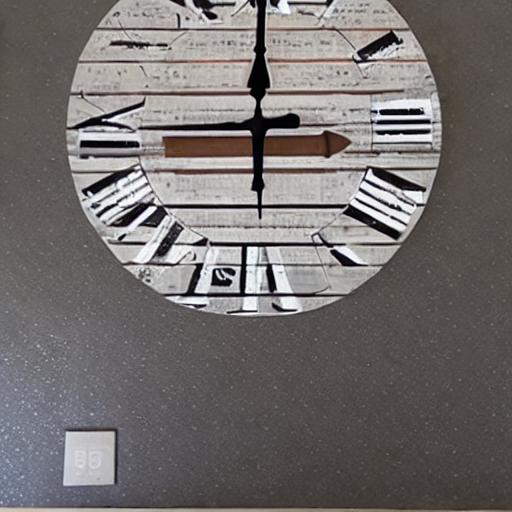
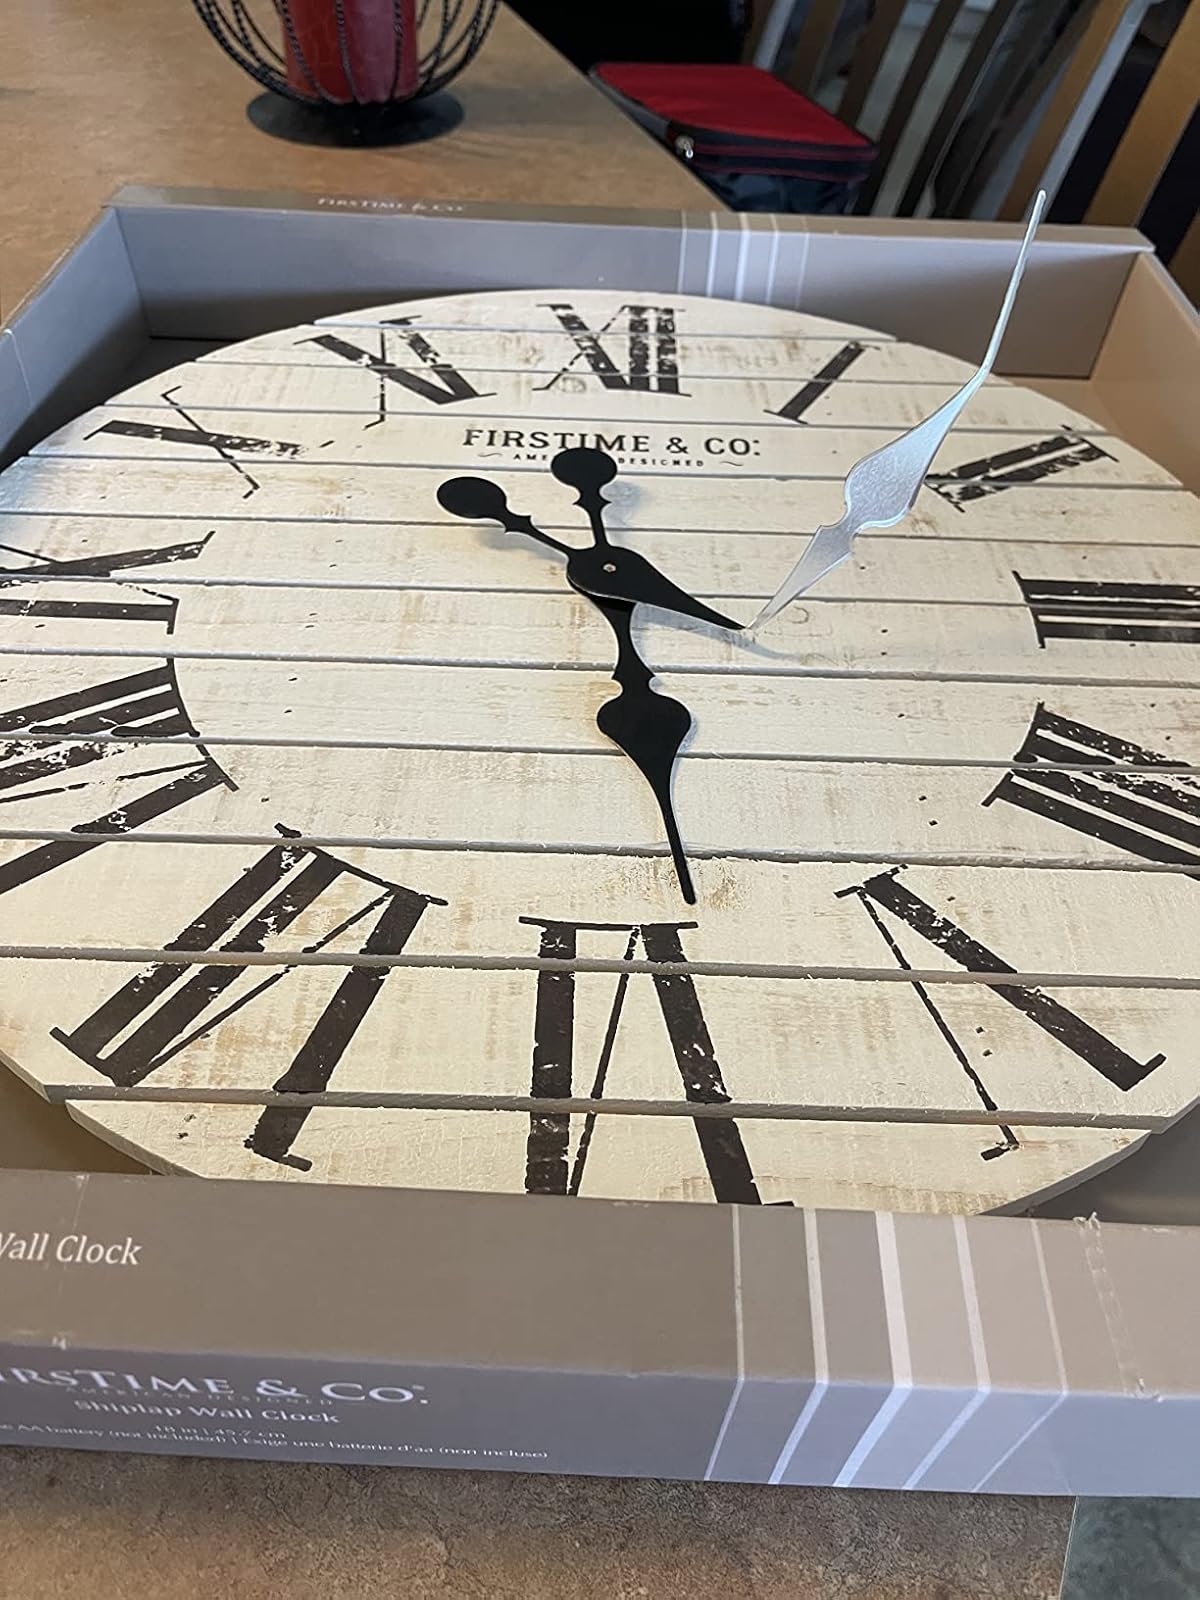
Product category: clock
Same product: no